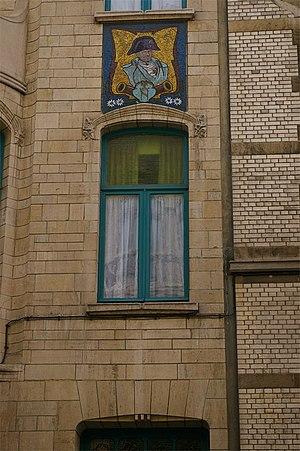
La maison Napoléon est un immeuble réalisé par l'architecte Jacques De Weerdt en 1904 dans le style Art nouveau à Anvers en Belgique.